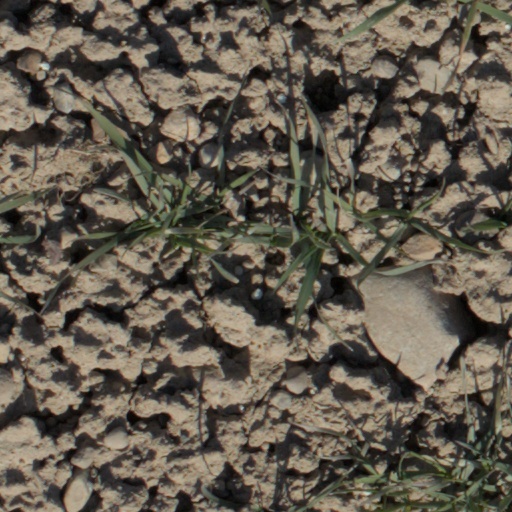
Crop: wheat